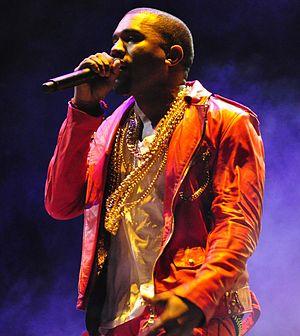
The Love Club EP est le premier extended play de l'auteure-compositrice-interprète néo-zélandaise Lorde. Il sort le 21 novembre 2012, auto-édité par la chanteuse qui propose aux internautes de le télécharger gratuitement via SoundCloud. Le label Universal décide de le publier de nouveau le 8 mars 2013 en le commercialisant sur les plateformes numériques.
FourFiveSeconds est une chanson de Rihanna, en collaboration avec Kanye West et Paul McCartney. Elle est sortie le 24 janvier 2015.